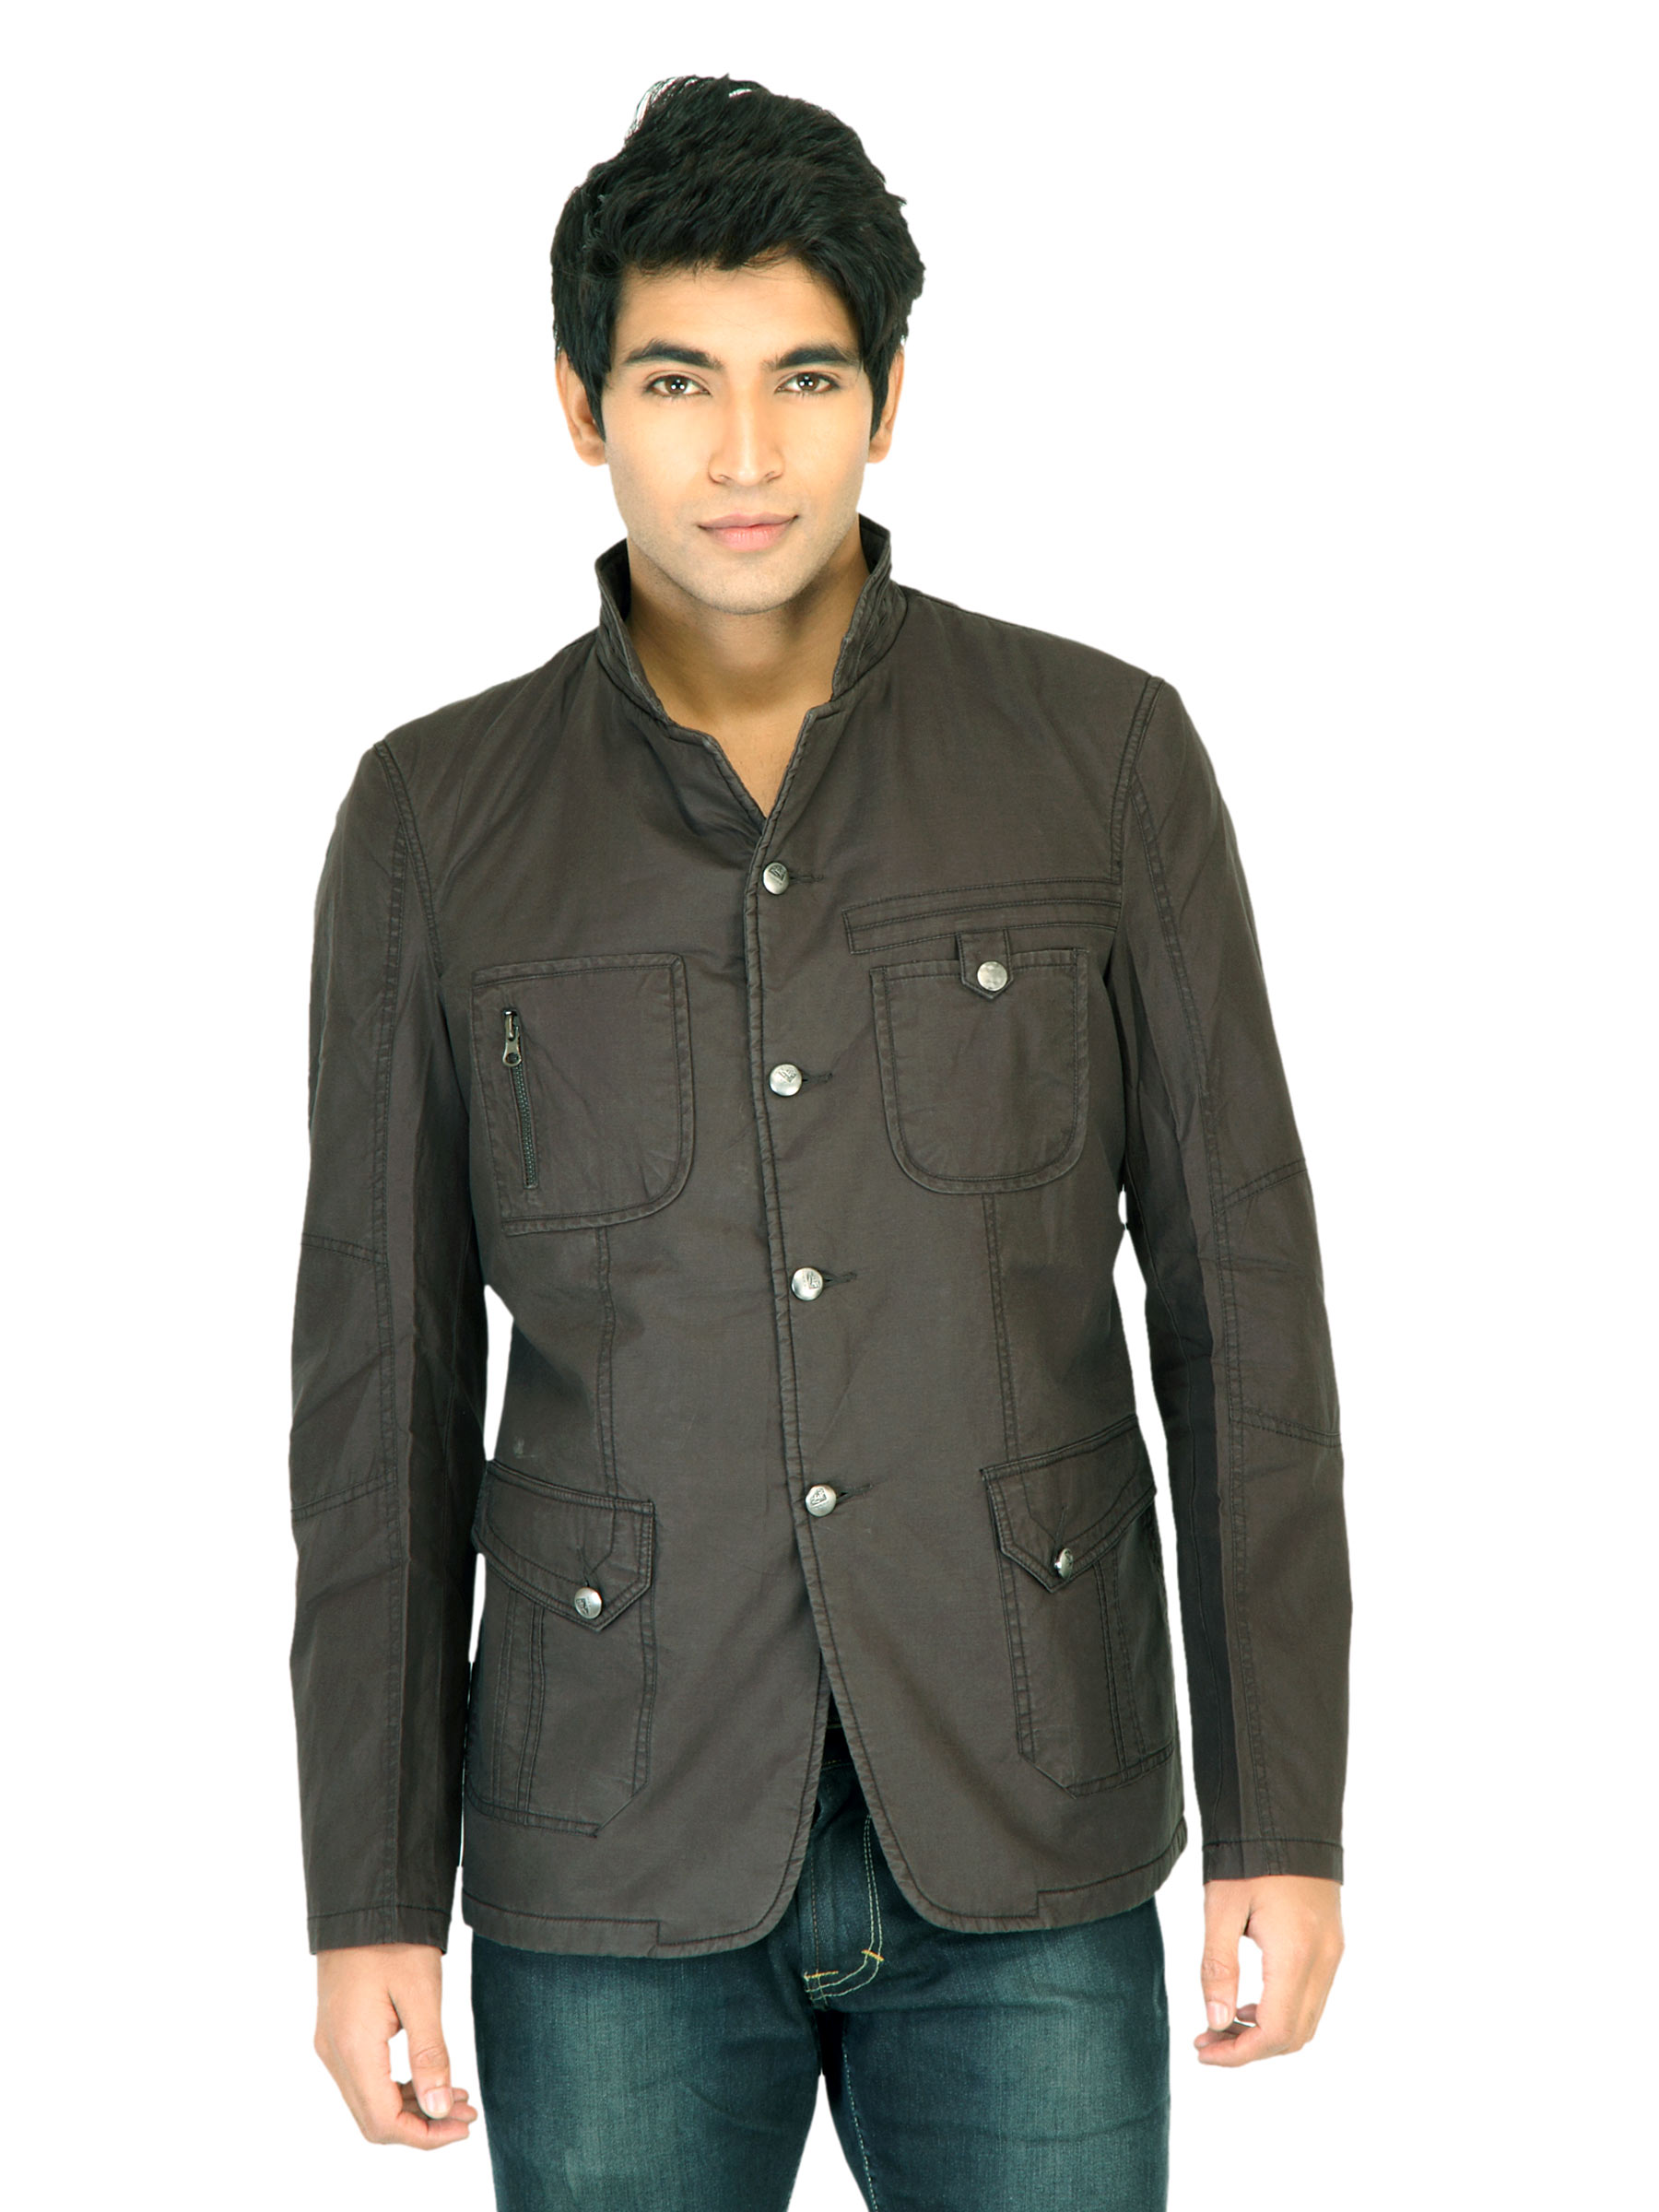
Turtle Solid Men Black Jacket
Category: Apparel / Topwear / Jackets
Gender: Men
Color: Grey
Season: Fall 2011
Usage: Casual